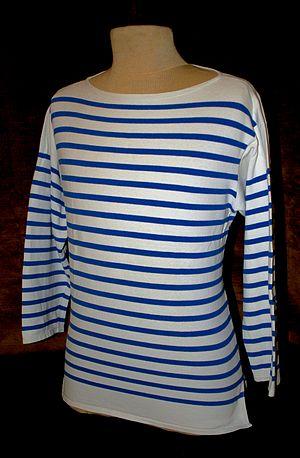
Marinière de la Marine nationale française
La marinière, aussi appelée tricot rayé, est un maillot de corps à manches longues ou courtes en jersey de coton à rayures horizontales étroites bicolores bleues et blanches. Empruntée à la marine tsariste, qui avait adopté ce style aux marins et marchands de Bretagne afin de se distinguer des autres marines nationales, la marinière est aujourd'hui caractéristique, entre autres, de la tenue des quartiers-maîtres et des matelots de la Marine nationale.
Une rayure est une bande d’une certaine largeur contrastant par rapport au fond sur lequel elle se trouve. Un même motif peut être composé d'une ou plusieurs rayures, parallèle ou uni-directionnelle.